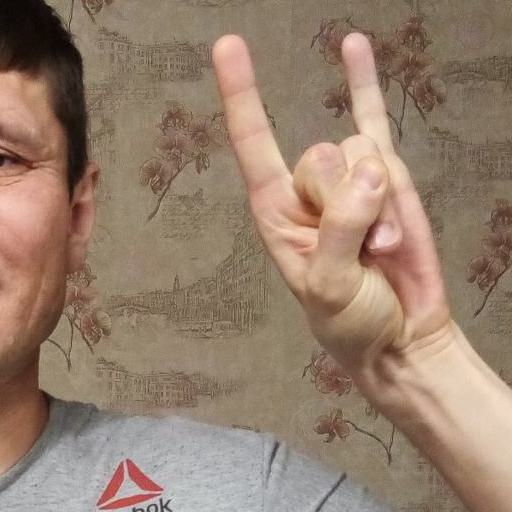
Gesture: rock